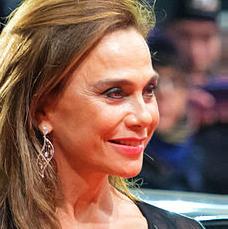
Age: 66